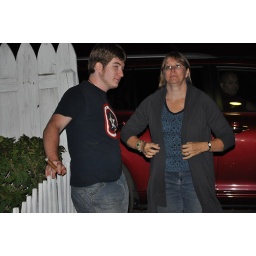
Ian and Cathy Cook (family), Dave Novobilski in car window